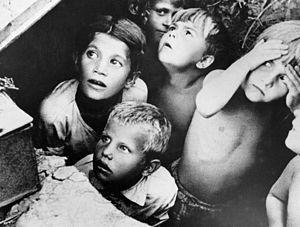
La bataille de Białystok–Minsk fut une opération stratégique allemande conduite par le groupe d'armées Centre durant l'offensive sur la frontière soviétique au tout début de l'opération Barbarossa. Elle se déroula du 22 juin 1941 au 9 juillet 1941. Son but, qui était d'encercler les forces de l'Armée rouge autour de Minsk, fut un succès. Toutes les tentatives russes de contre-attaques et de percées se soldèrent par des échecs. Ainsi, la Wehrmacht put faire plusieurs dizaines de milliers de prisonniers soviétiques et put avancer dans l'Union soviétique si rapidement que certains pensèrent que l'Allemagne avait déjà gagné la guerre contre la Russie.